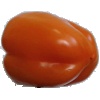
Label: Pepper Orange 1